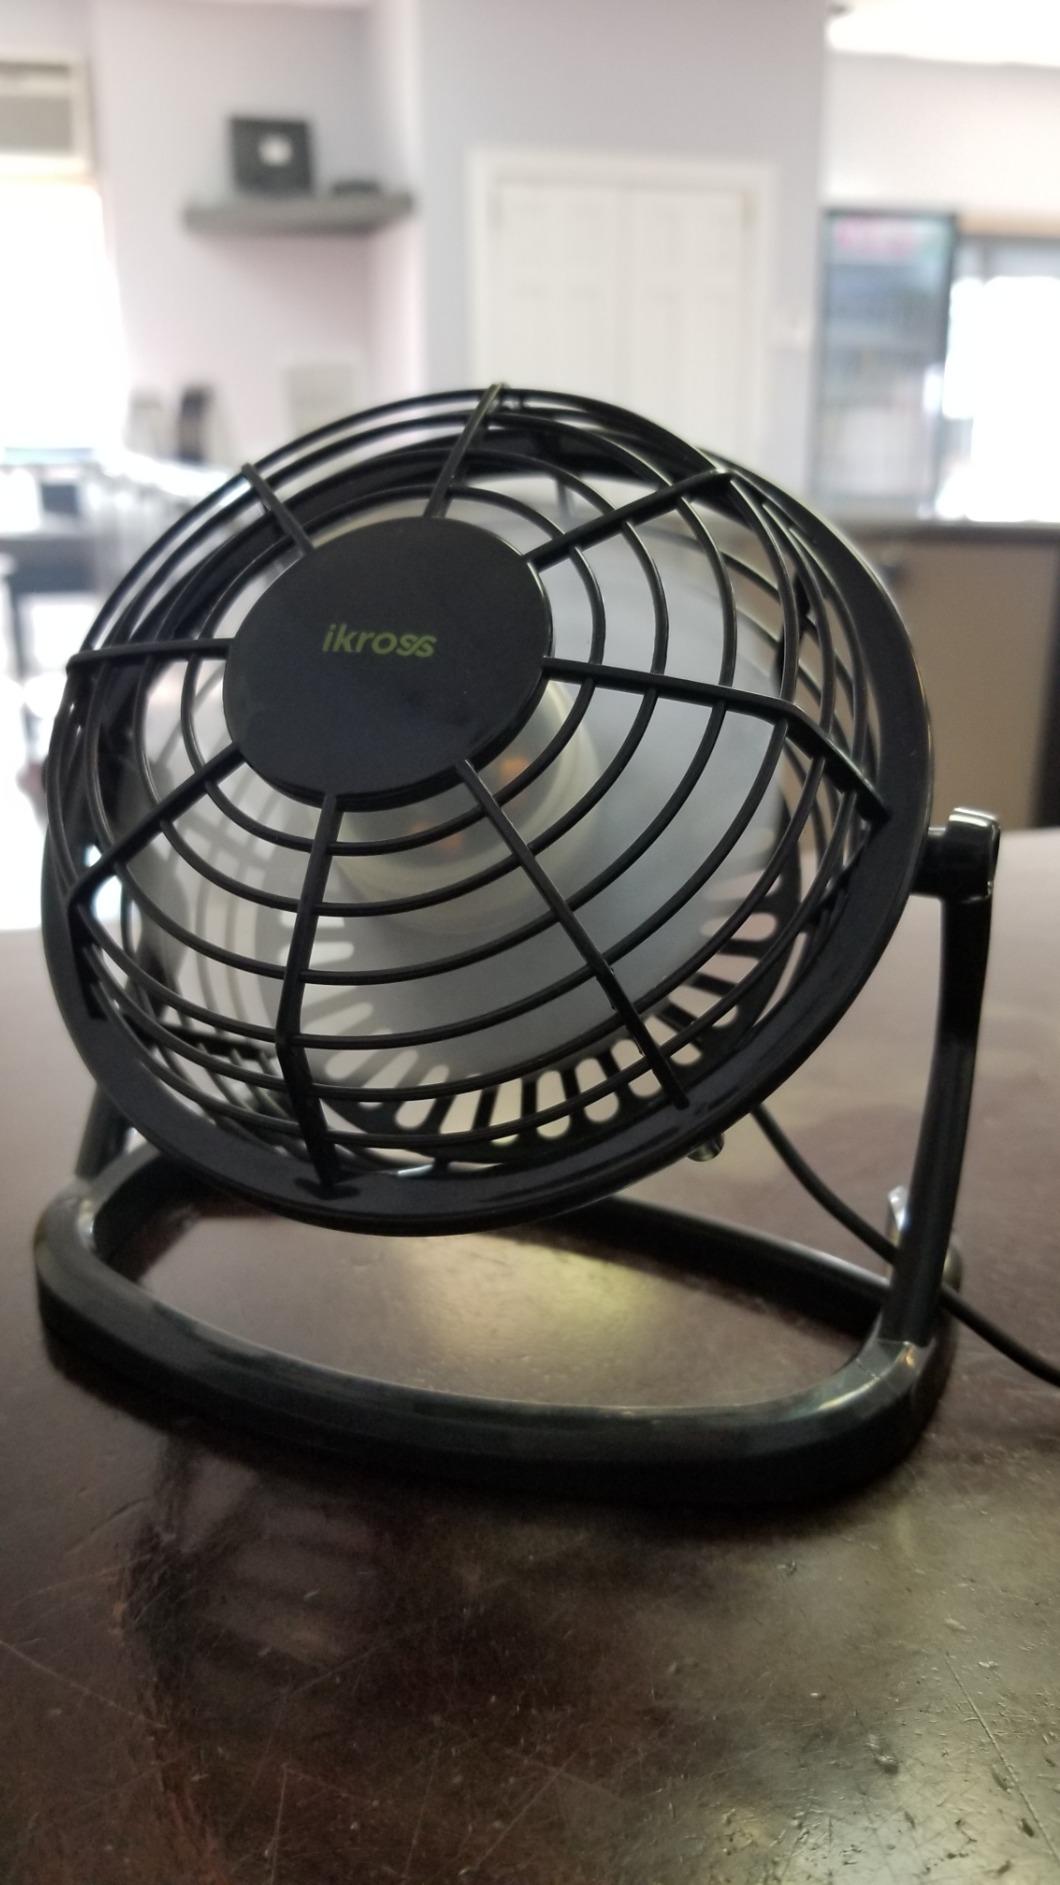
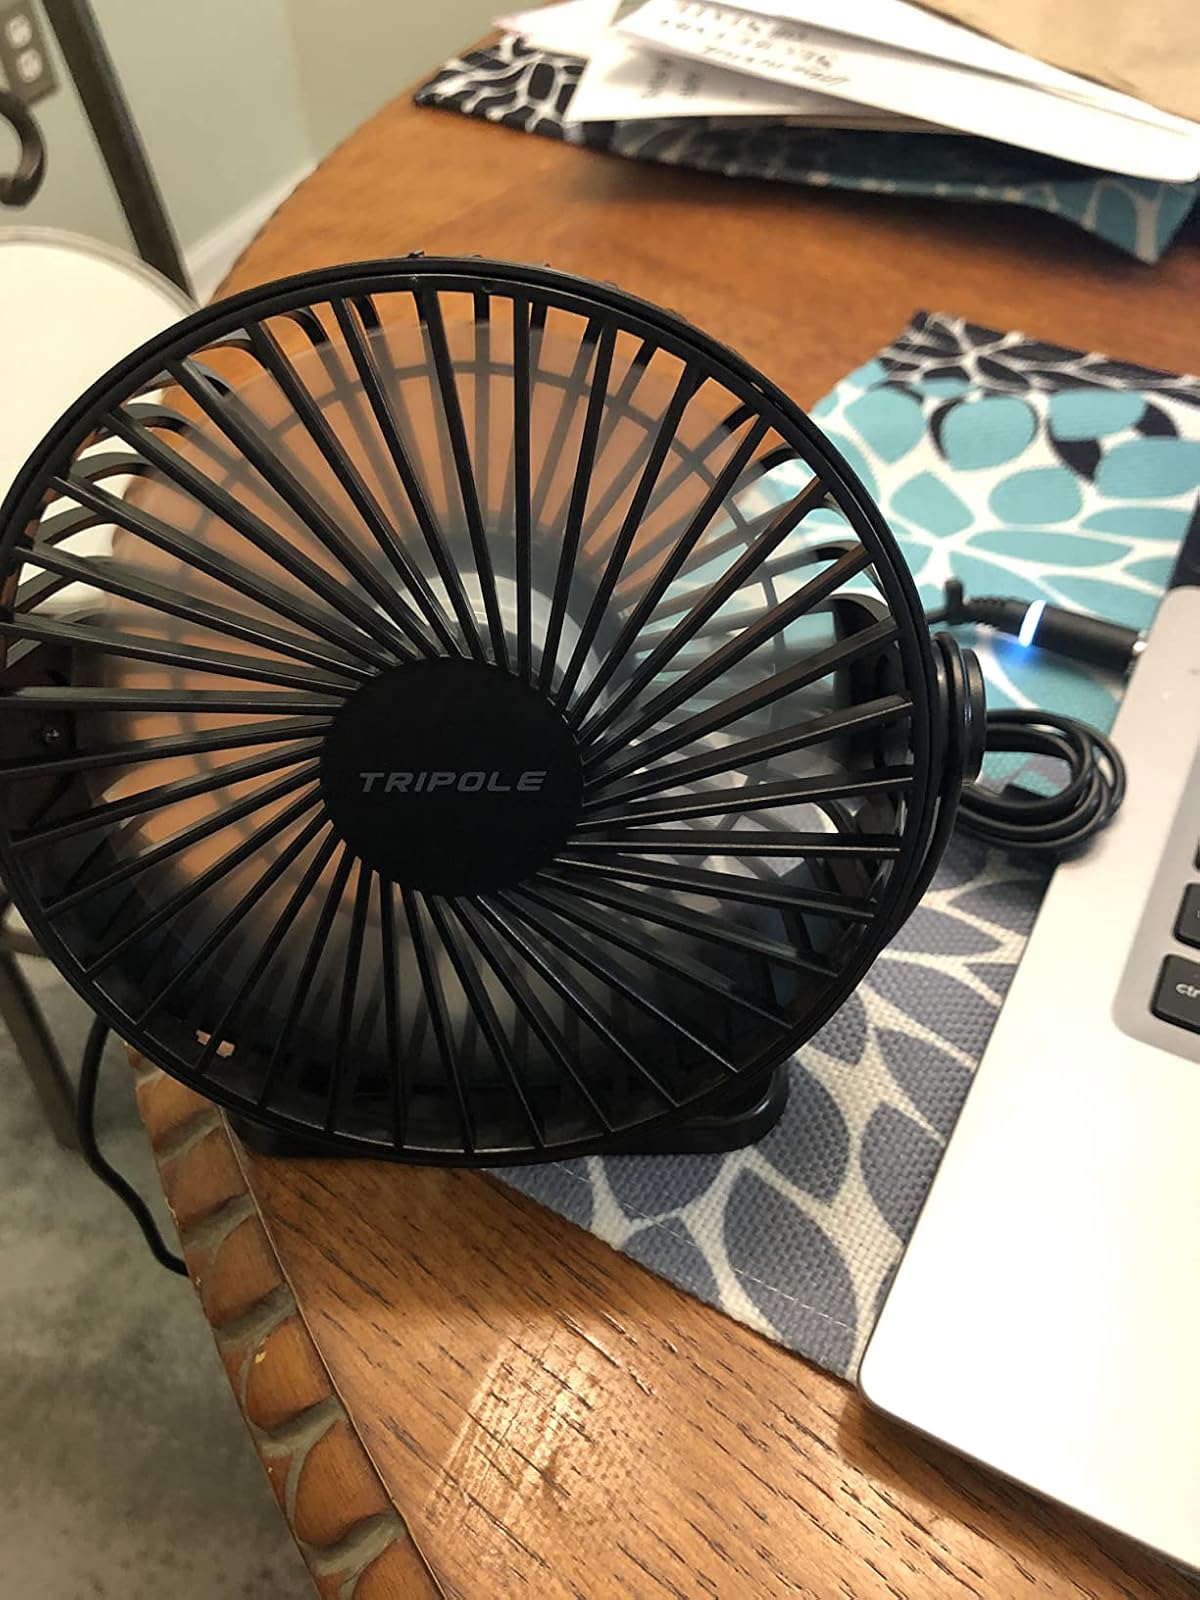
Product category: fan
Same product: no